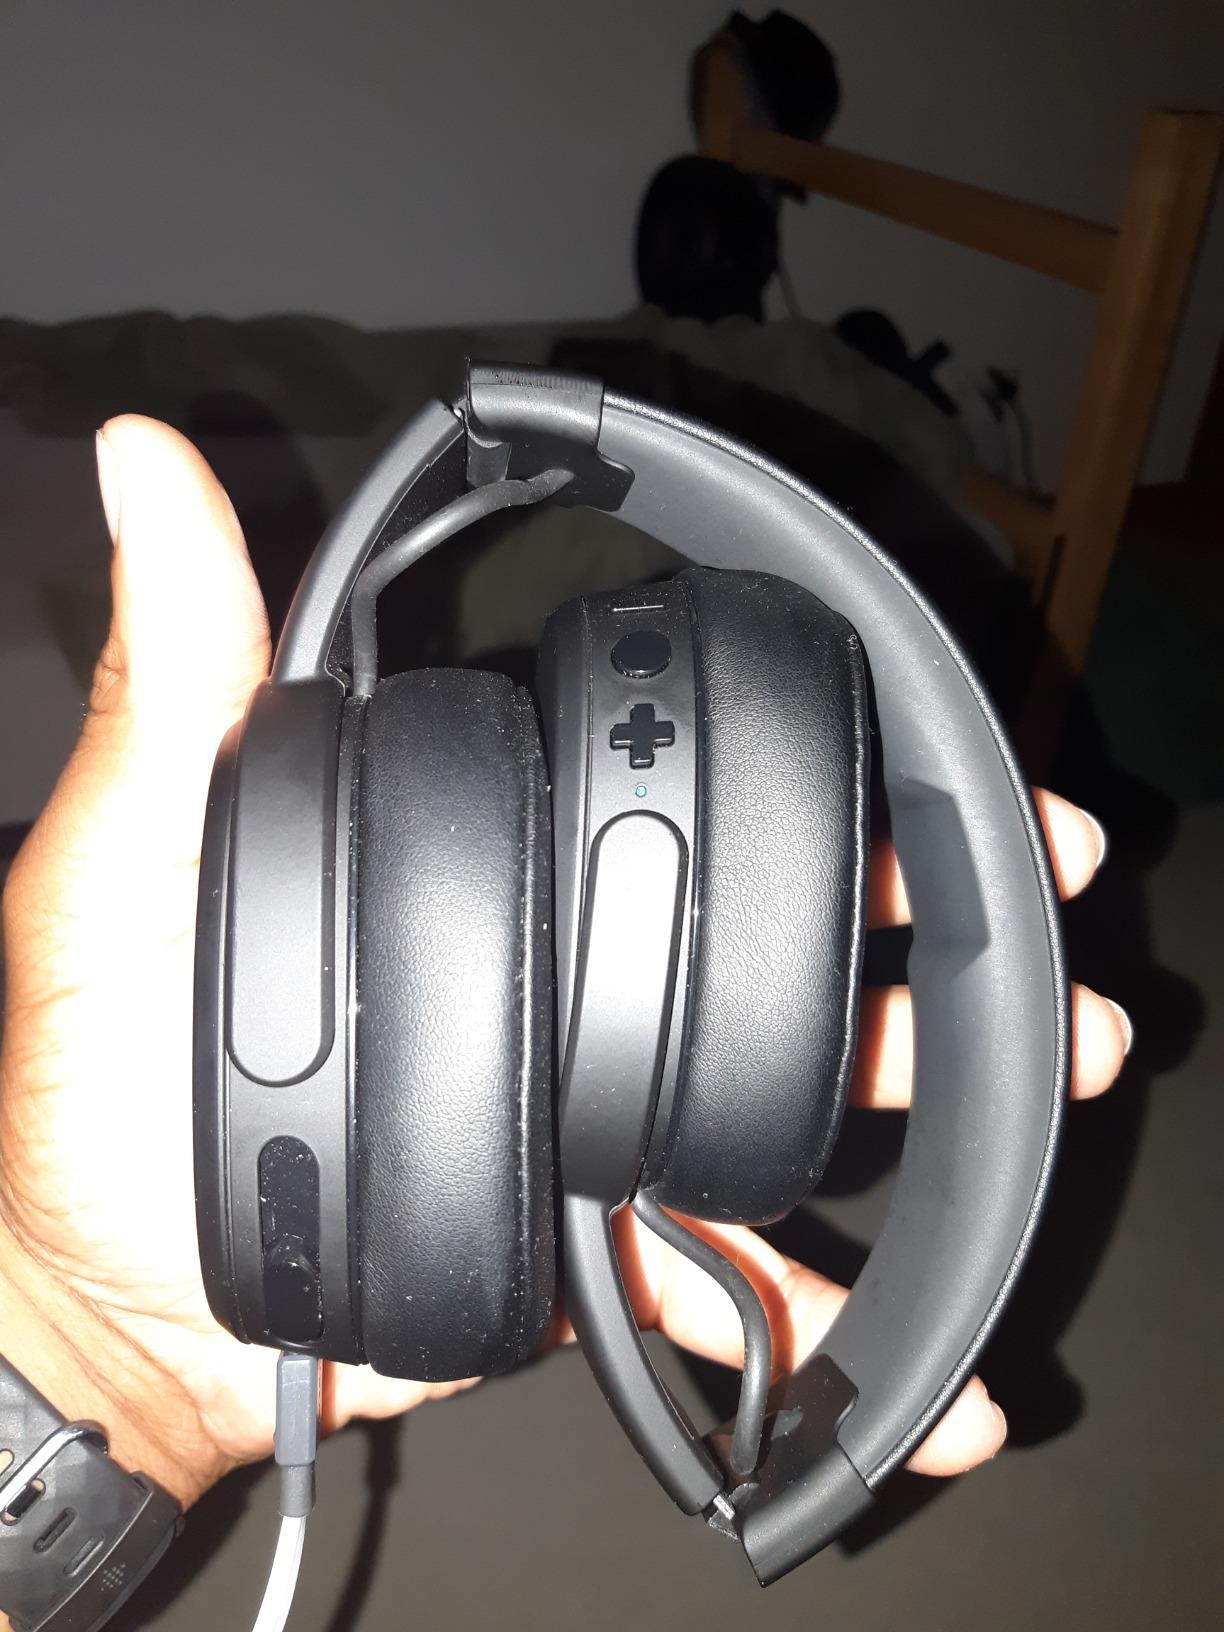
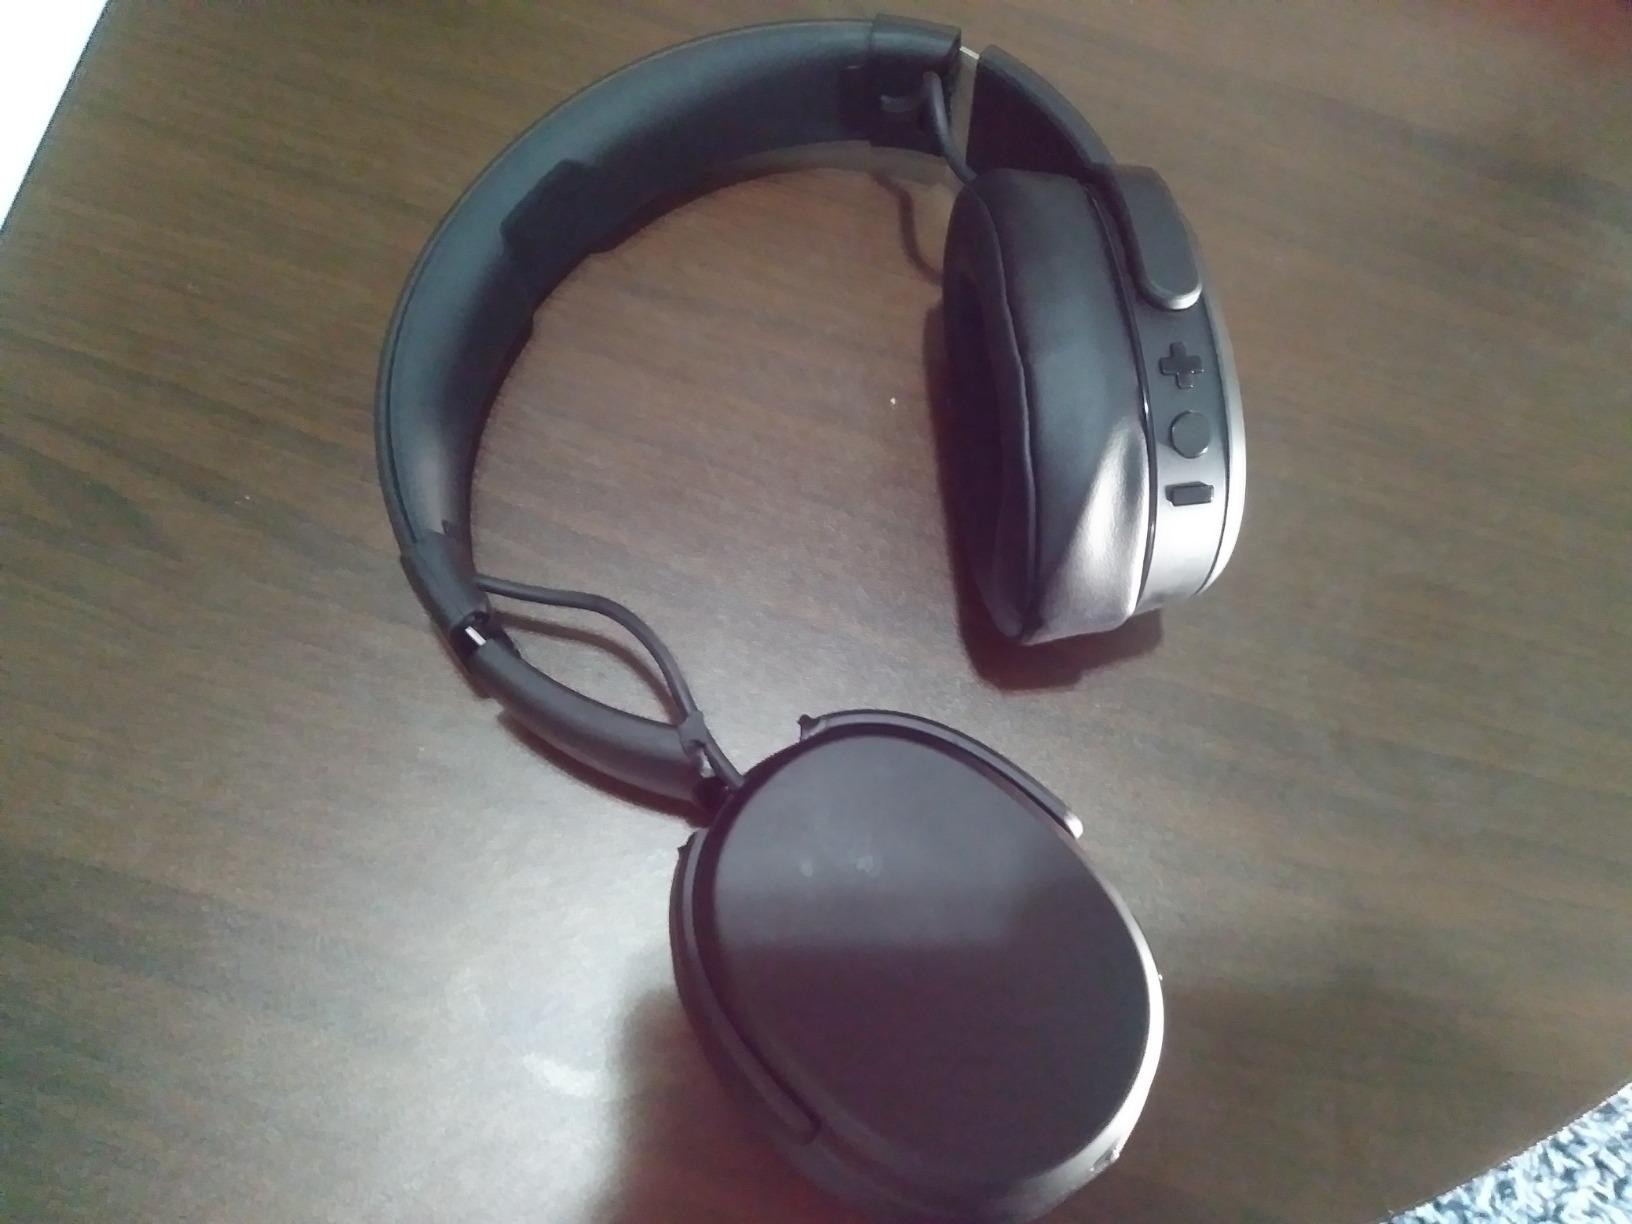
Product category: headphones
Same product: yes